Entoloma sinuatum

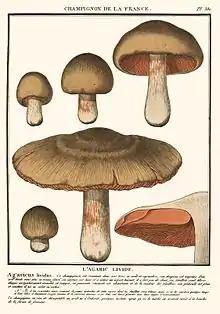
an old line drawing of the various parts of a mushroom fruit body

The saga of this species' name begins in 1788 with the publication of part 8 of Jean Baptiste Bulliard's "Herbier de la France". In it was plate 382, representing a mushroom which he called "Agaricus lividus". In 1872, Lucien Quélet took up a species which he called ""Entoloma lividus" Bull."; although all subsequent agree that this is a fairly clear reference to Bulliard's name, Quélet gave a description that is generally considered to be that of a different species from Bulliard's. In the meantime, 1801 had seen the description of "Agaricus sinuatus" by Christian Persoon in his "Synopsis Methodica Fungorum". He based that name on another plate (number 579) published in the last part of Bulliard's work, and which the latter had labelled "agaric sinué". German mycologist Paul Kummer reclassified it as "Entoloma sinuatum" in 1871.